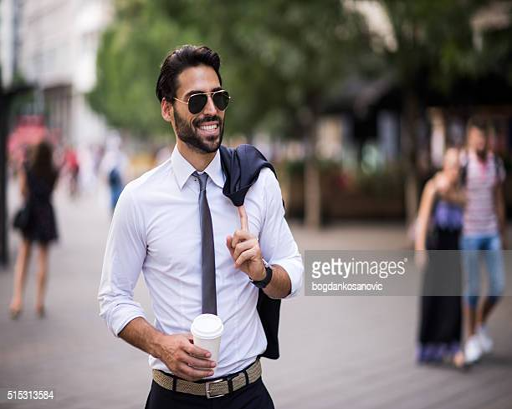
businessman having a walk in the city